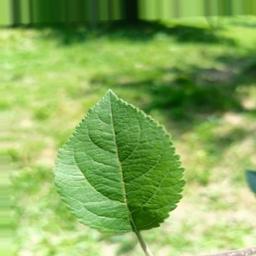
Label: Healthy